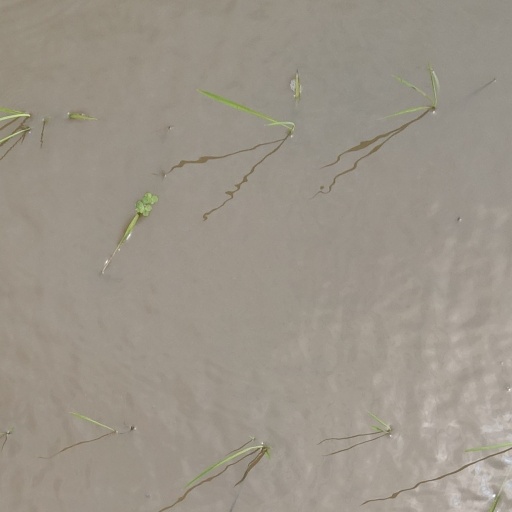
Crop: rice